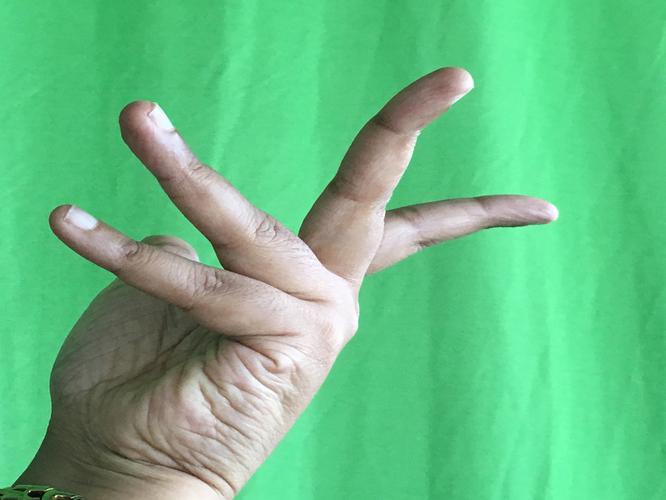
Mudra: Alapadmam
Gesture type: single_hand